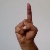
The image shows a hand gesture representing the letter 'D' in Indian Sign Language.